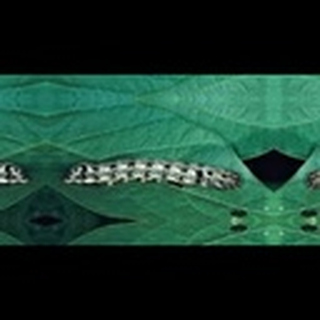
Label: cotton_army_worm